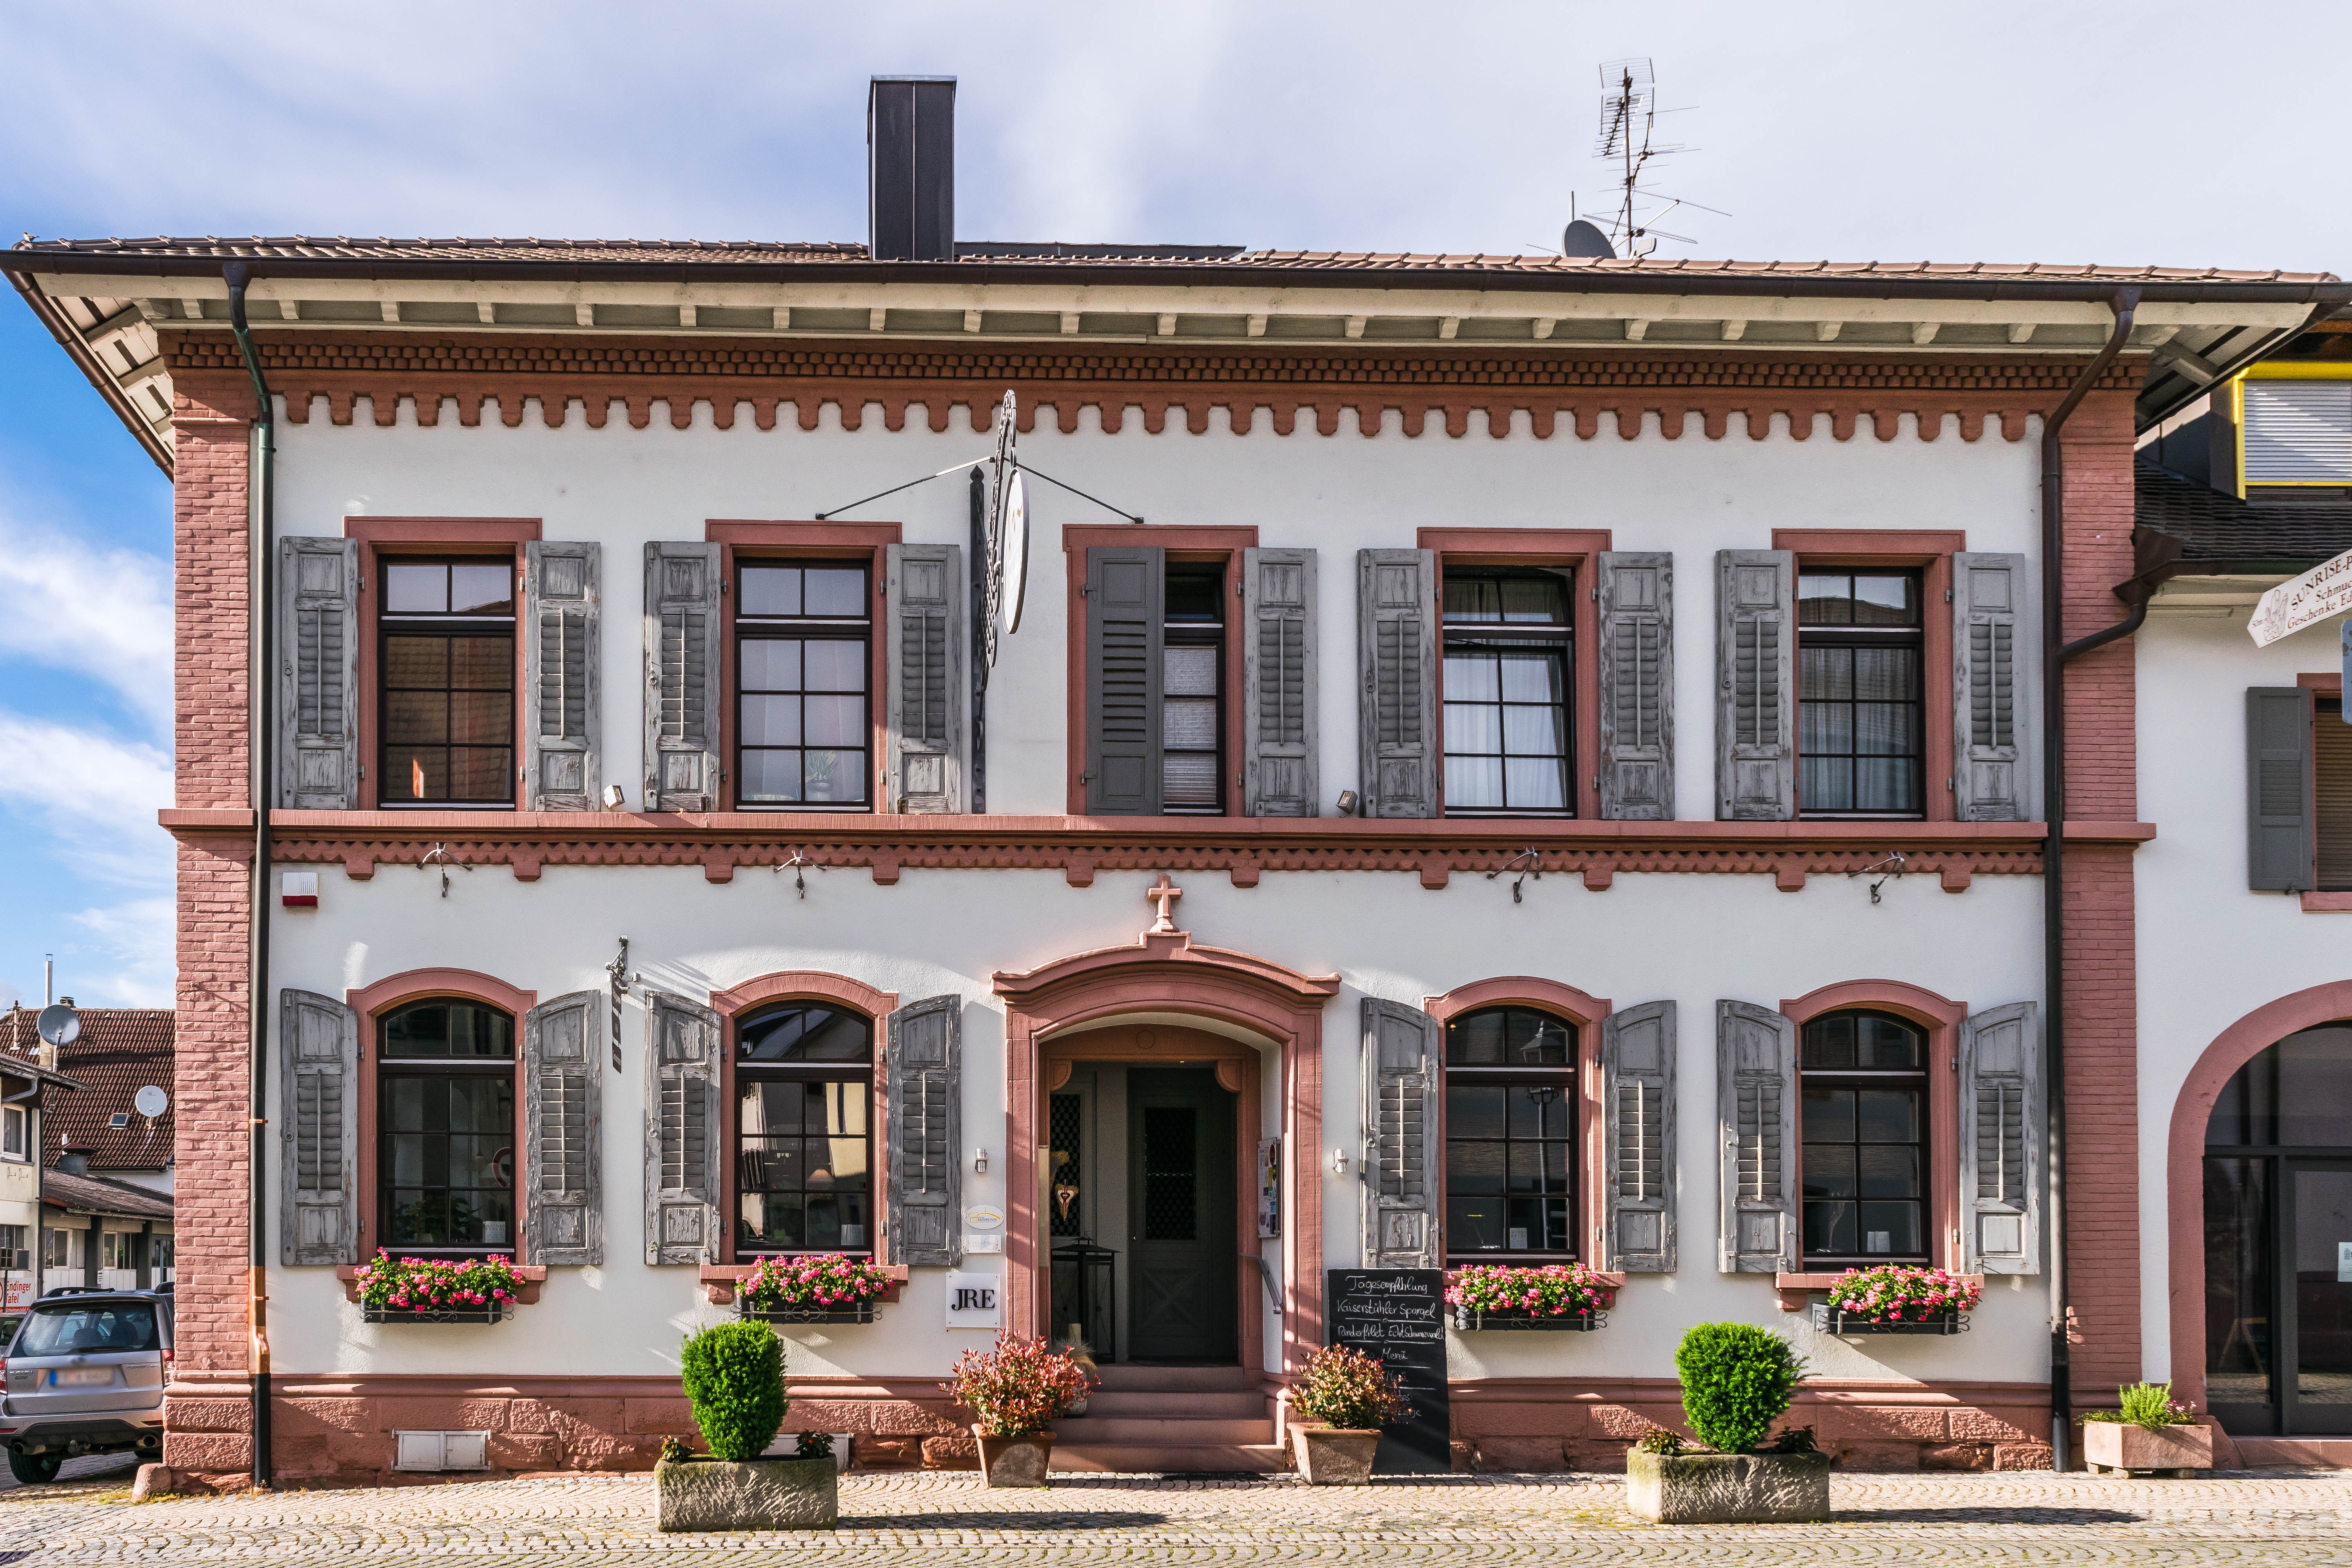
architecture, villa, mansion, house, star, window, town, building, restaurant, home, cottage, facade, property, luxury, passion, estate, restored, gastronomy, raised, neighbourhood, real estate, michelin, kaiserstuhl, endingen, merkle, residential area